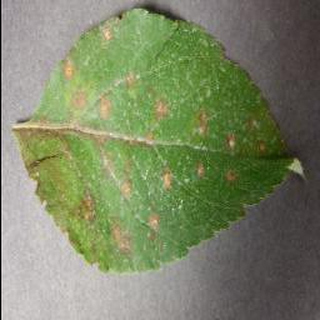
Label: apple_cedar_apple_rust